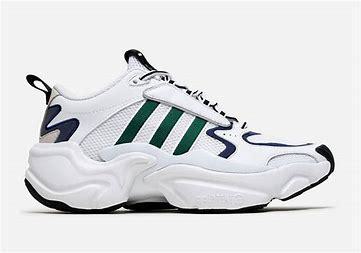
Brand: Adidas
Model: Magmur Runner